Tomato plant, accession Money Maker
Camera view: vertical (180 deg); turntable rotation: 60 degrees
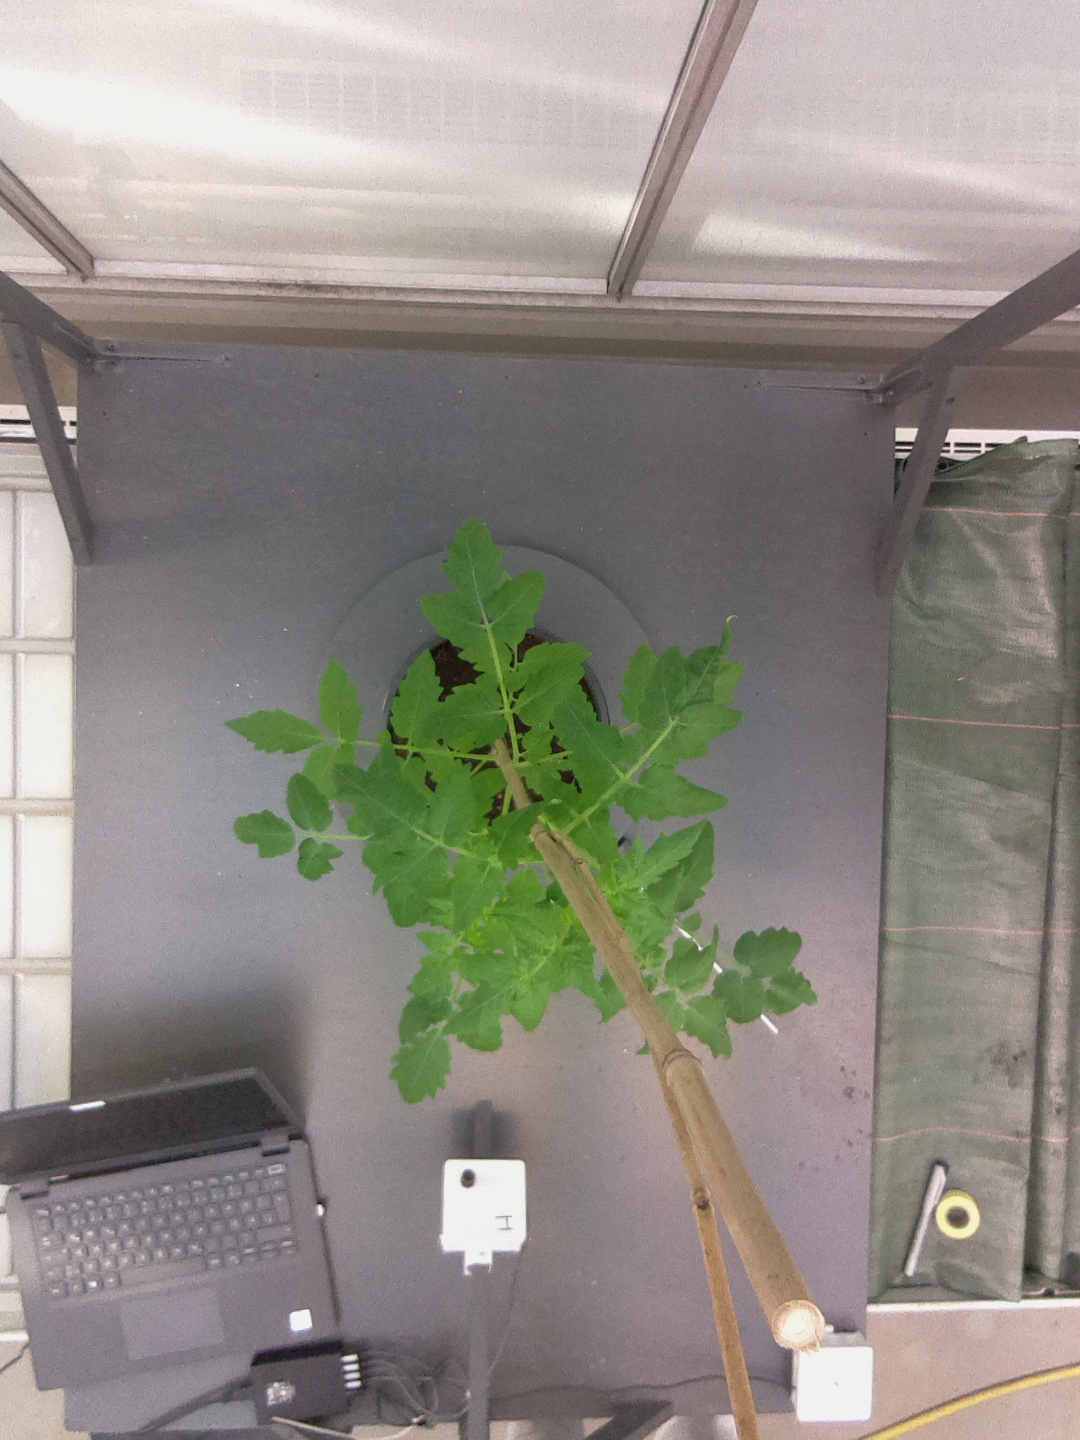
BBCH growth stage 20: First Side shoot start formed